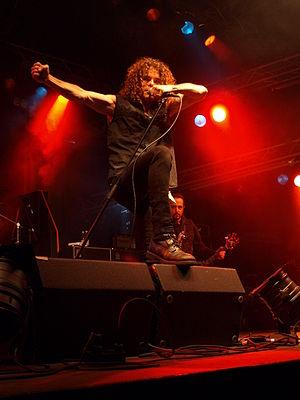
Overkill est un groupe de speed metal et de thrash metal américain, originaire du New Jersey. Le groupe connait de nombreux changements de musiciens, ne conservant du line-up originel que le chanteur Bobby « Blitz » Ellsworth et le bassiste D. D. Verni. Avec Anthrax, dont l'ex-guitariste Dani Spitz est l'un des premiers membres du groupe, Overkill fait partie des groupes de thrash metal de la côte Est des États-Unis ayant rencontré le plus de succès, et est souvent considéré comme « le Motörhead du thrash metal ». La mascotte emblématique du groupe se prénomme Chaly, une chauve-souris à tête de mort avec des ailes, des cornes et des yeux verts. Celle-ci est présente sur la majorité des pochettes des albums du groupe sous différents aspects.